Newcastle United F.C.

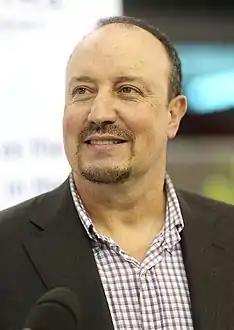
Rafael Benítez managed the club from 2016 to 2019.

The 2014–15 season saw Newcastle fail to win any of their first seven games, prompting fans to start a campaign to get Pardew sacked as manager before an upturn in form saw them climb to fifth in the table. Pardew left for Crystal Palace in December. On 26 January 2015, his assistant John Carver was put in charge for the remainder of the season but came close to relegation, staying up on the final day with a 2–0 home win against West Ham, with Jonás Gutiérrez, who beat testicular cancer earlier in the season, scoring the team's second goal.